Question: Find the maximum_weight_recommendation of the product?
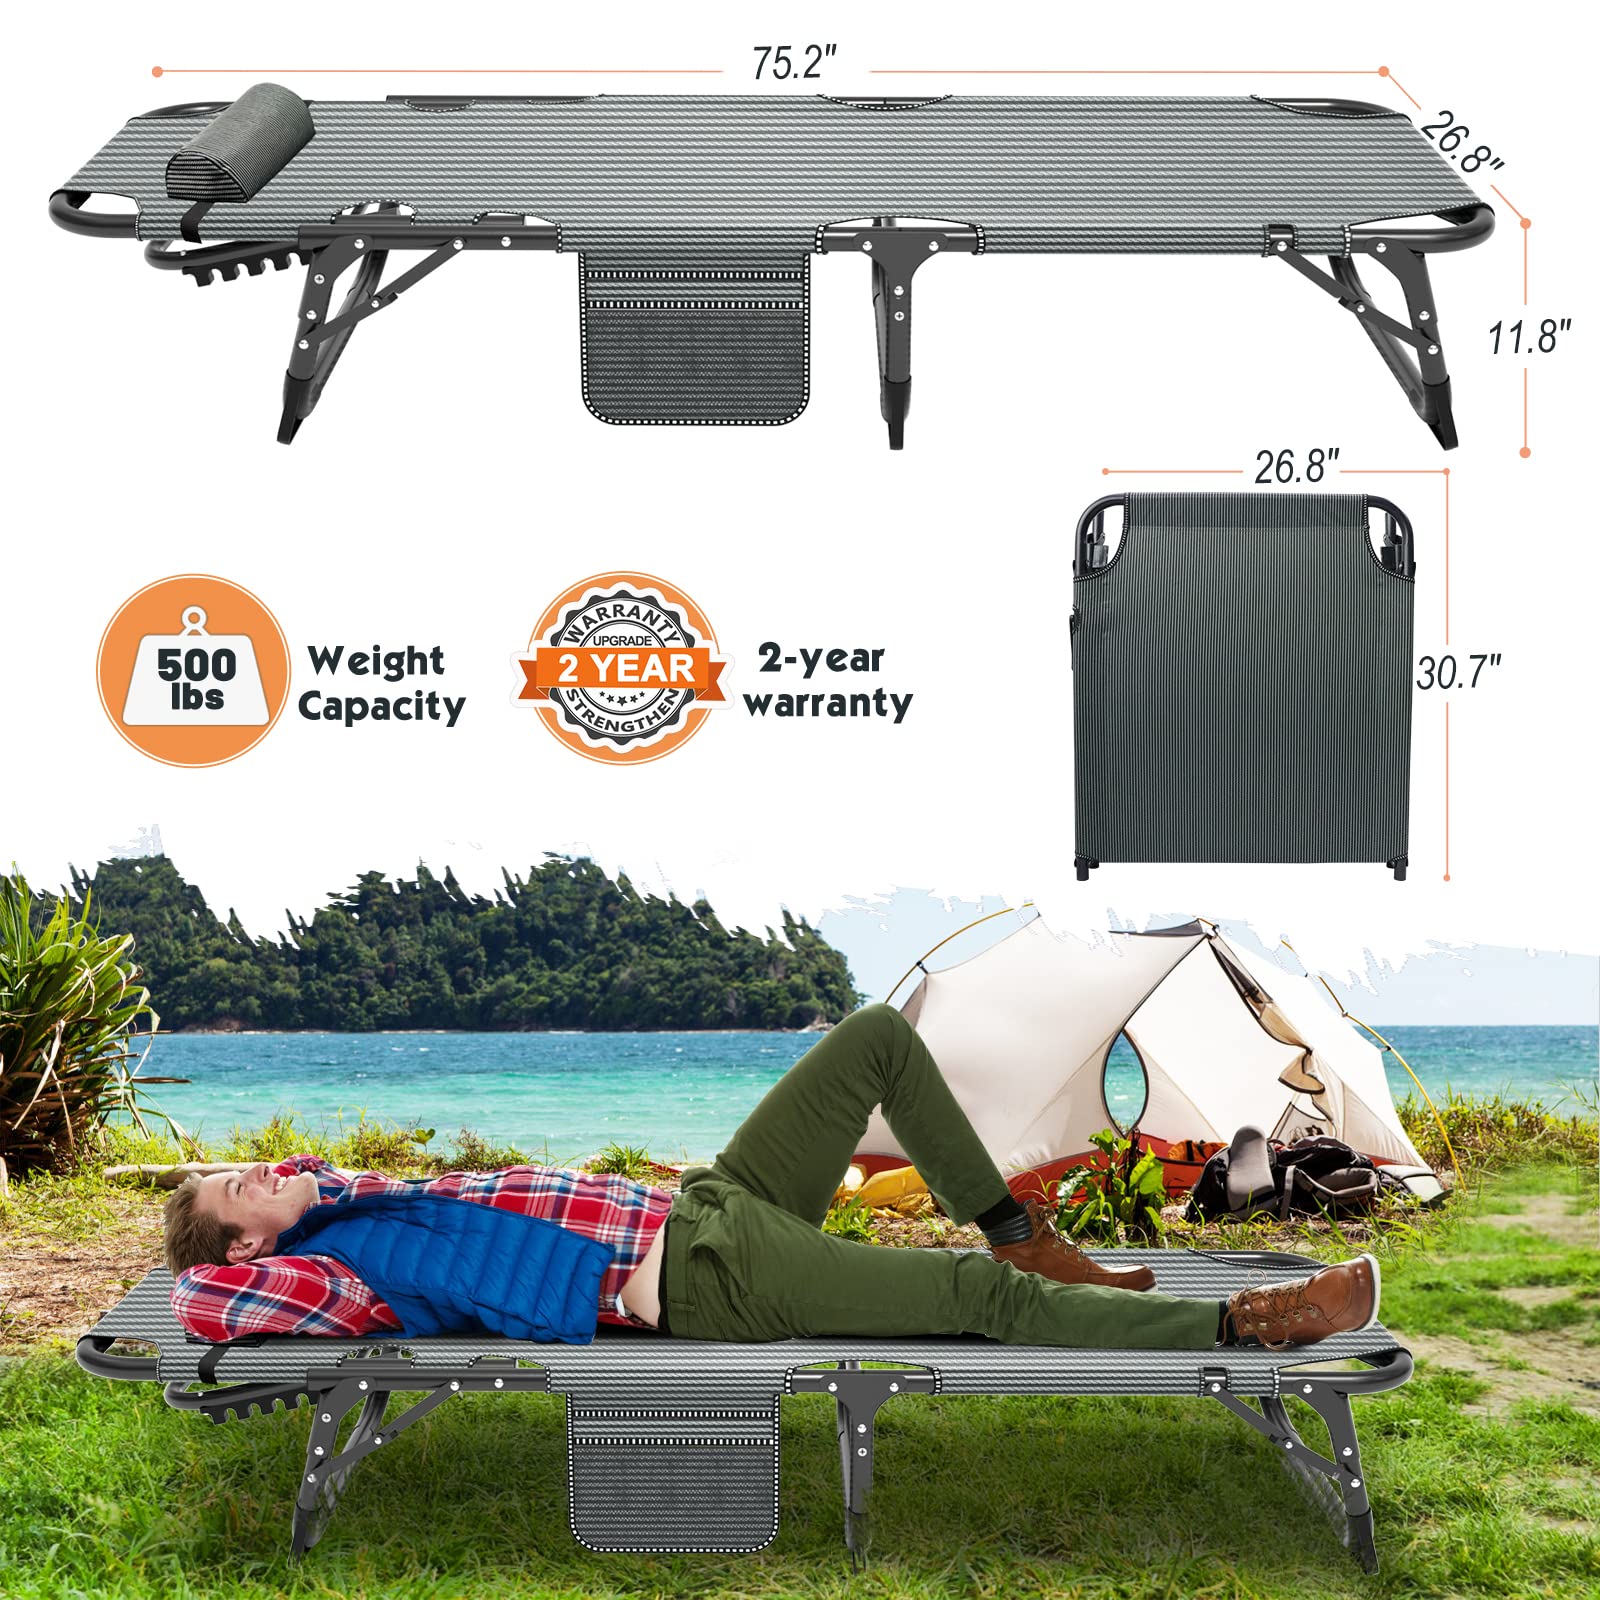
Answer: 500.0 pound